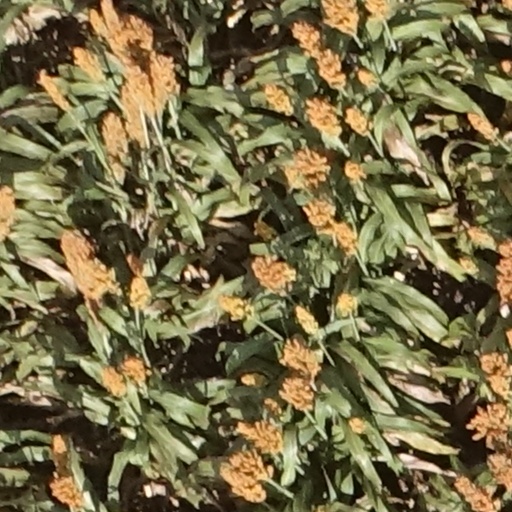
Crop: sorghum